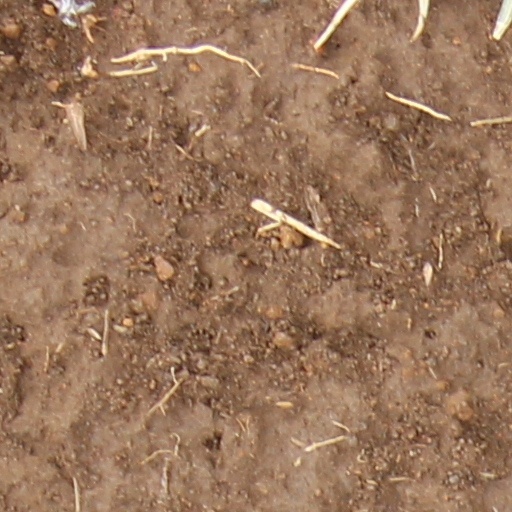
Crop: wheat